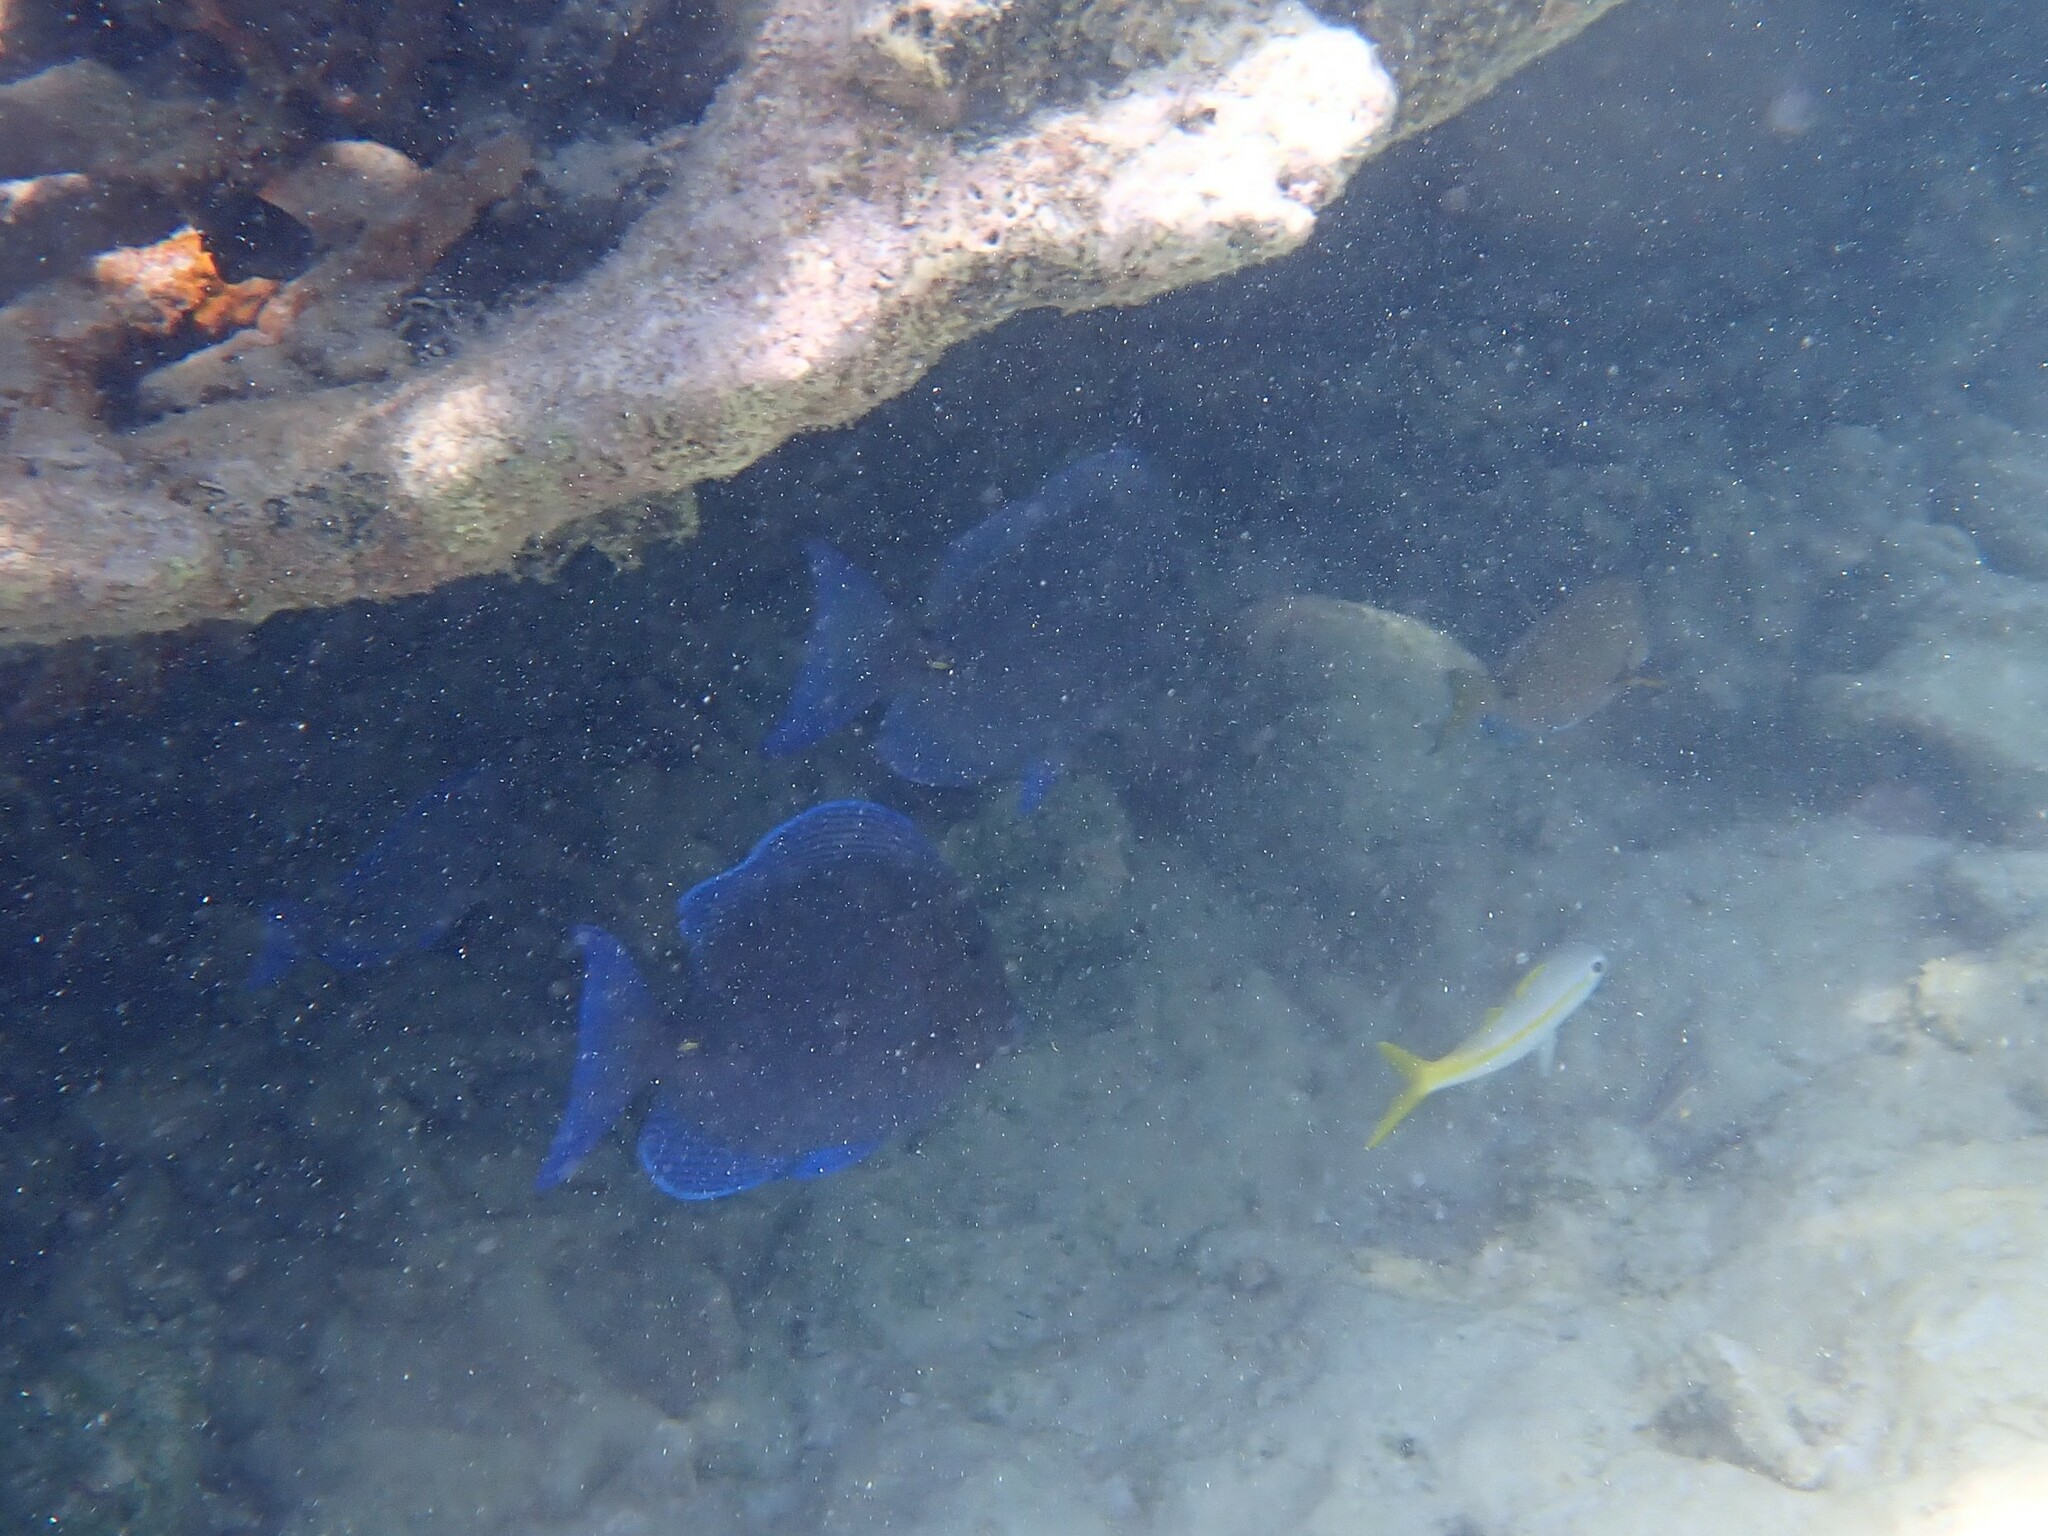
Acanthurus coeruleus (Atlantic Blue Tang)